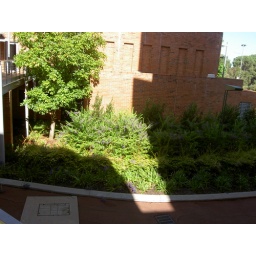
Flower bed underneath the walkway to Deb's building